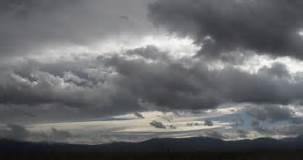
Weather: cloudy or overcast